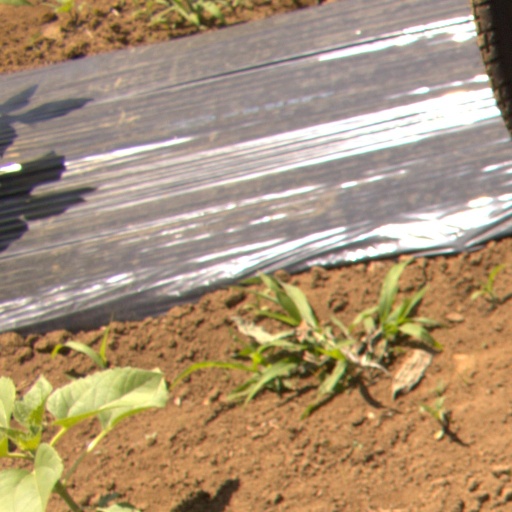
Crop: Jerusalem artichoke